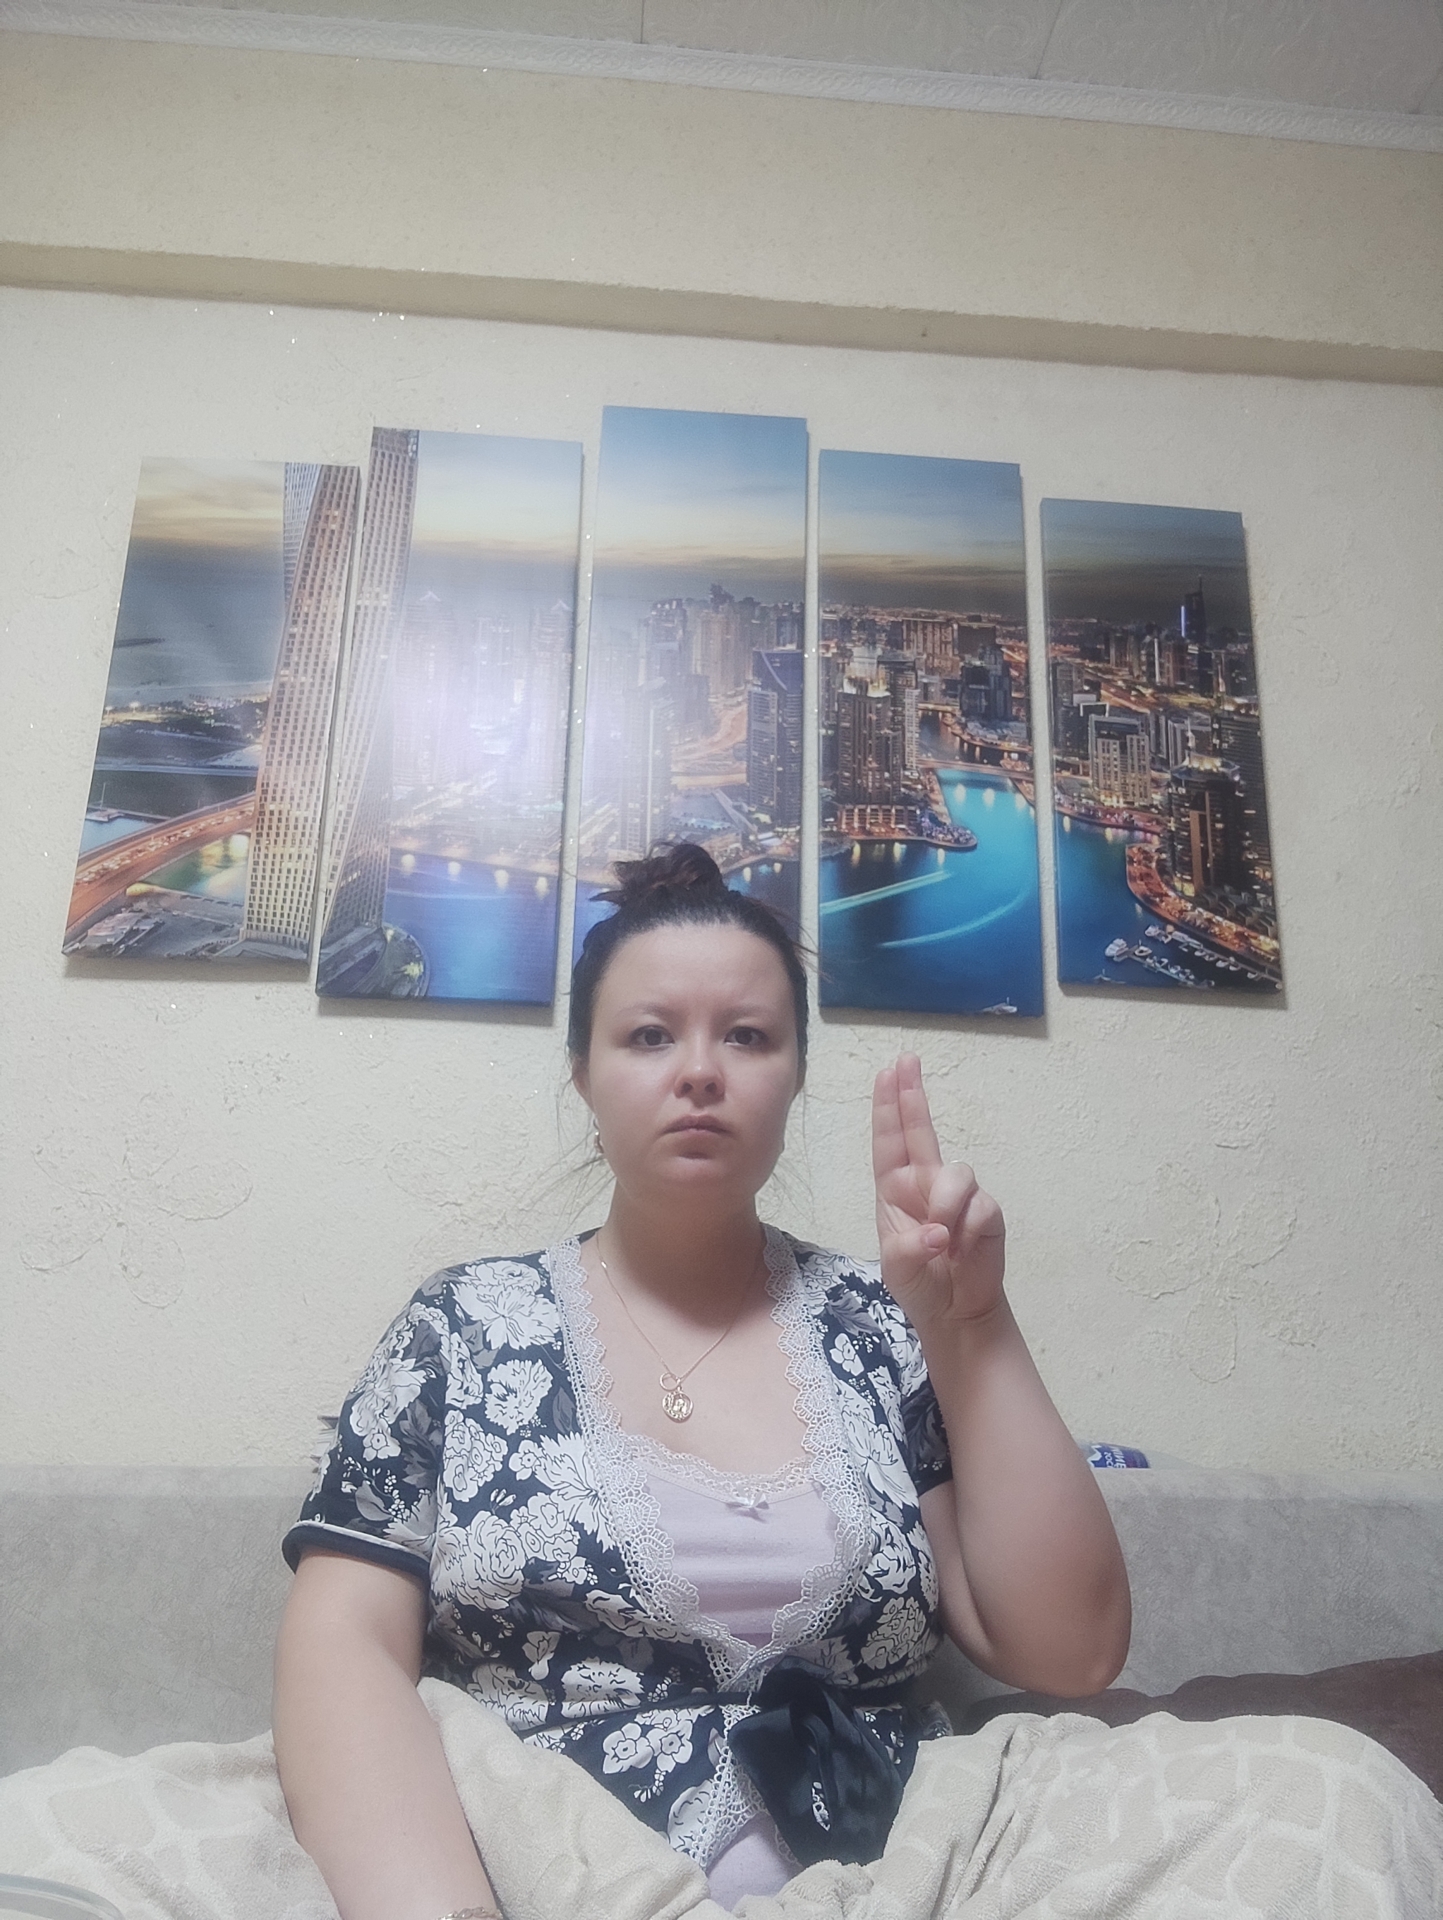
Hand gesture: two_up